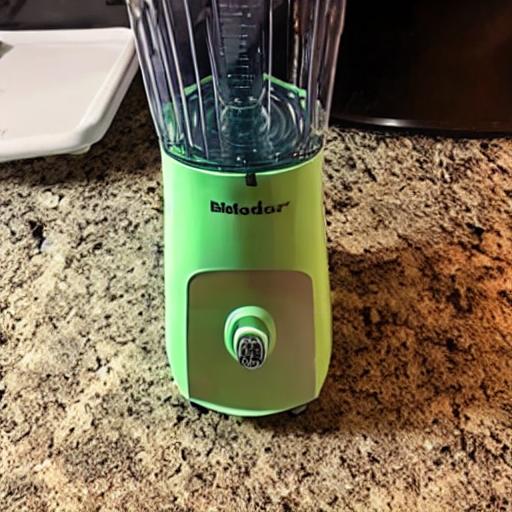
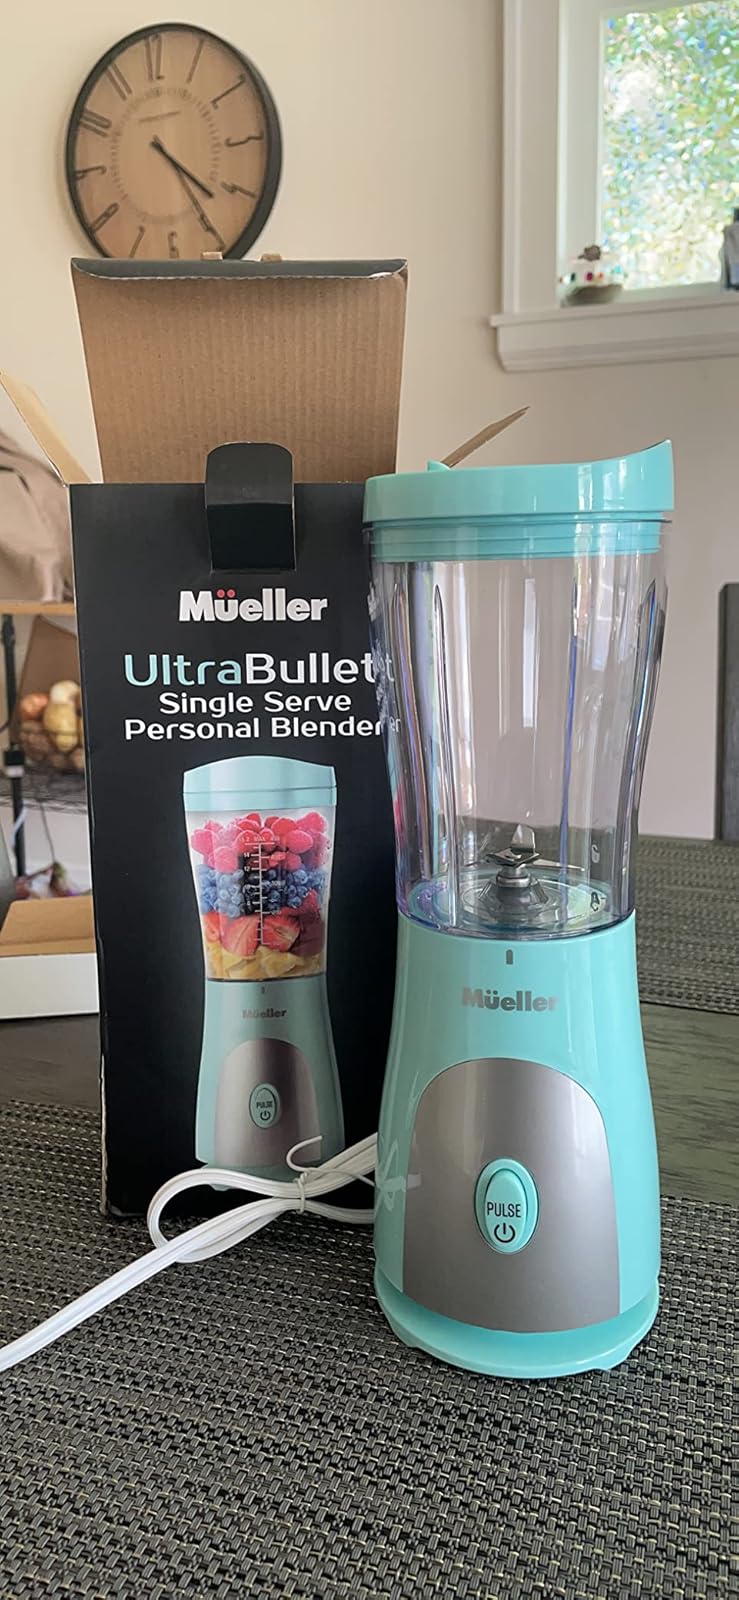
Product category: items_blender
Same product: no